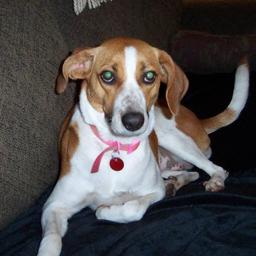
Animal: dogs